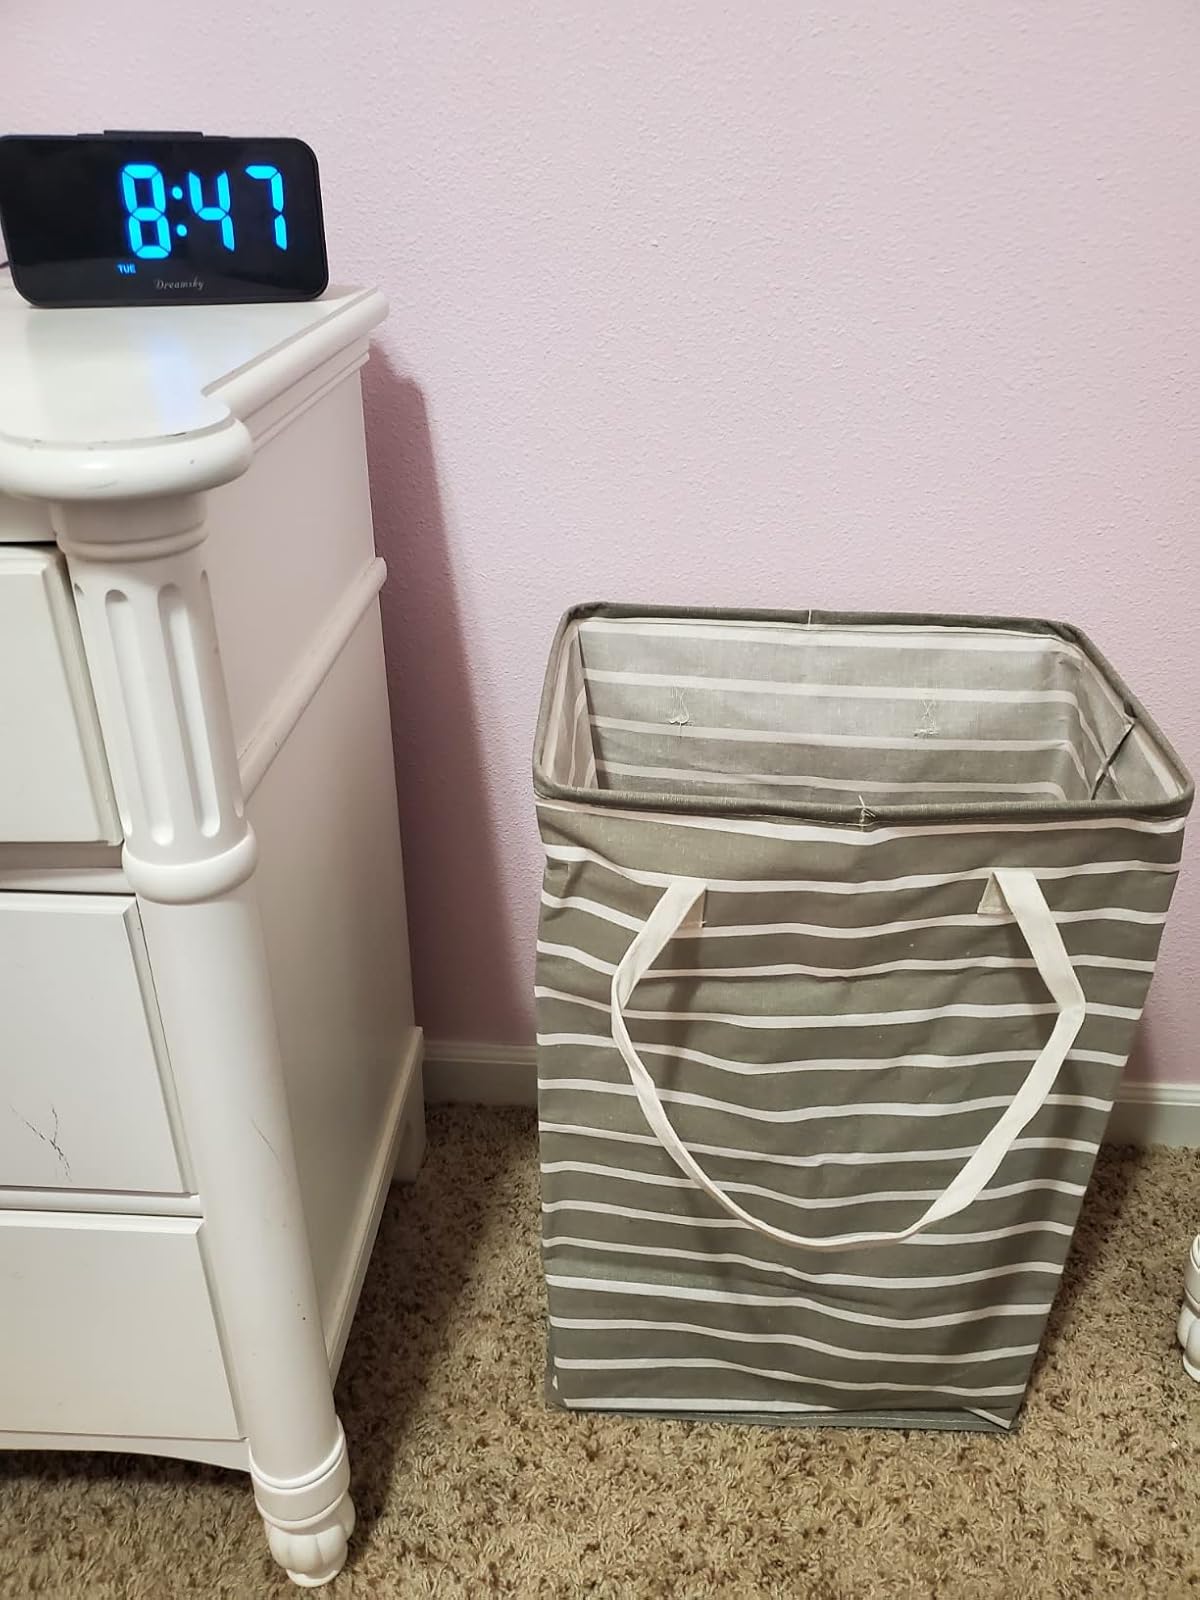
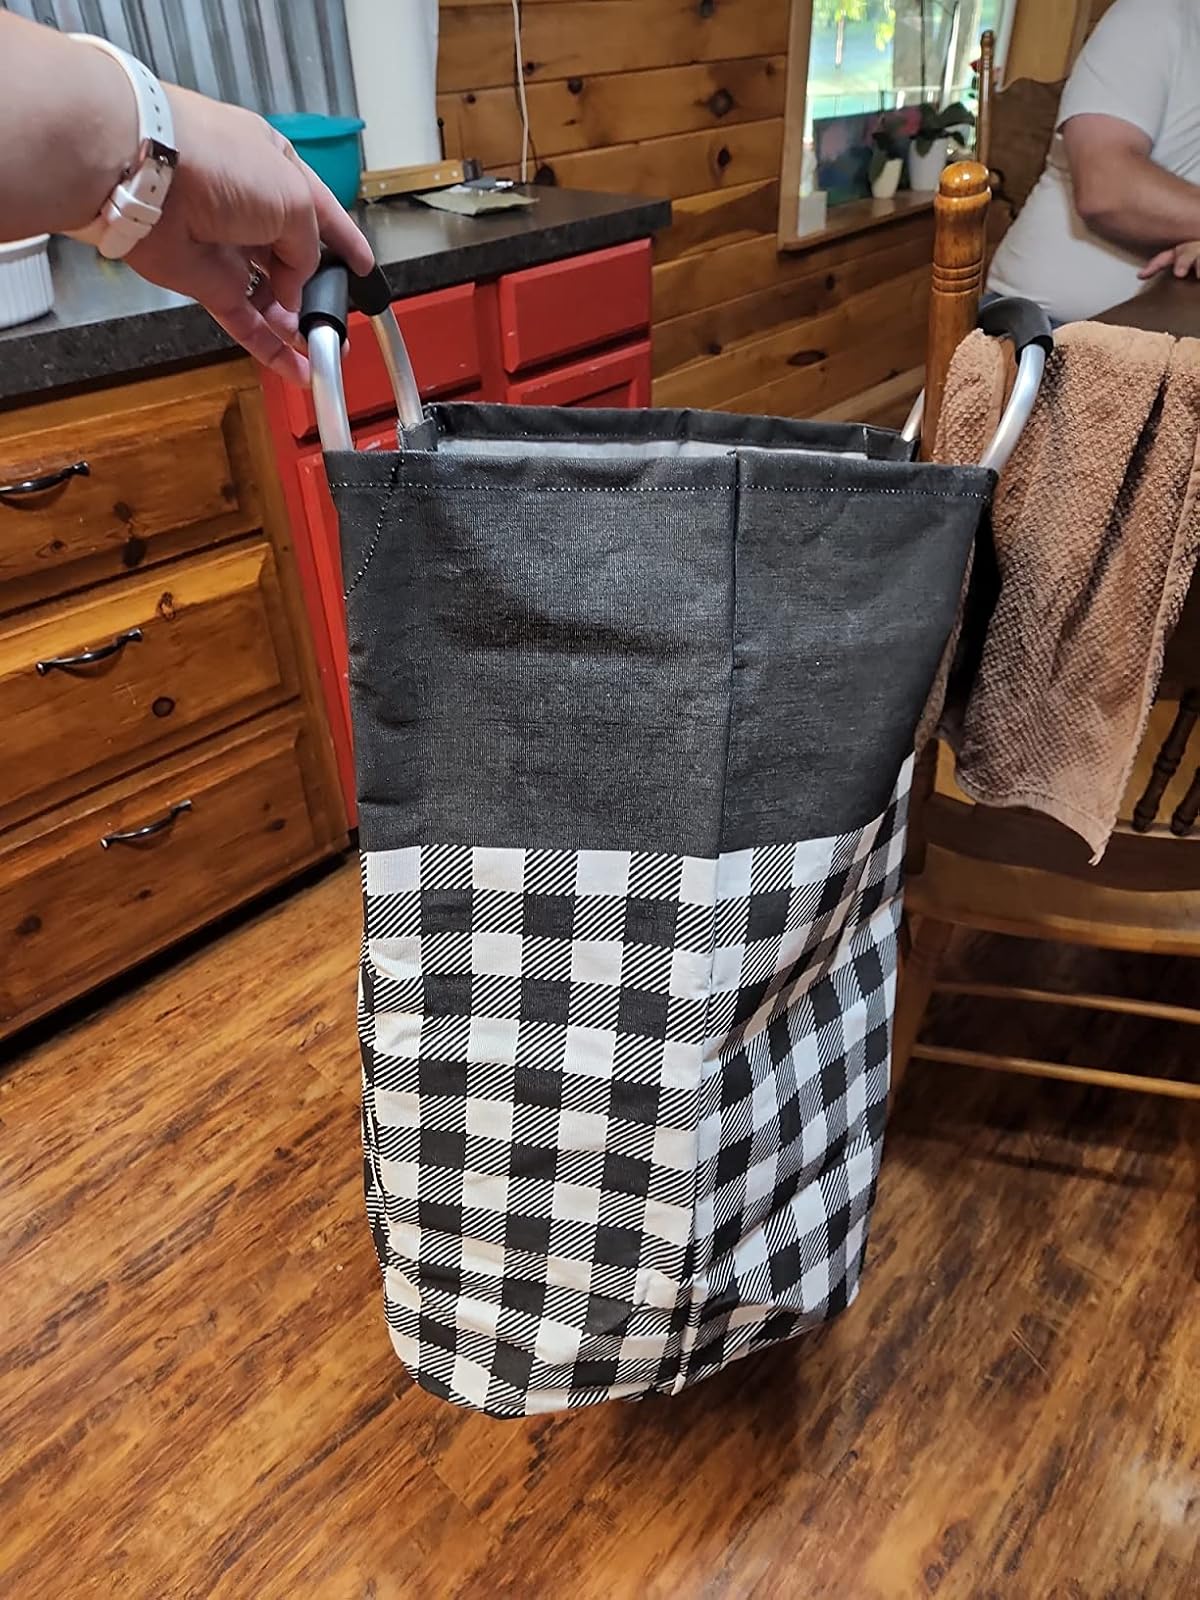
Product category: items_hamper
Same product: no